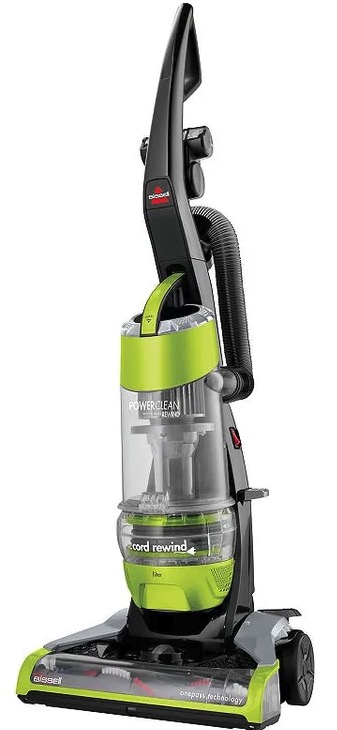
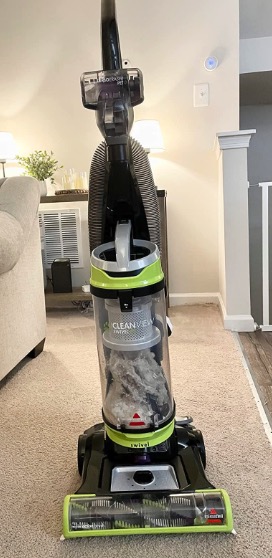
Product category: items_vacuum
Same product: no